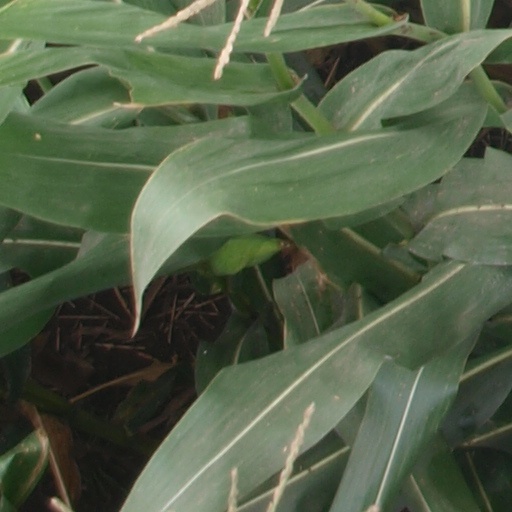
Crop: maize; corn